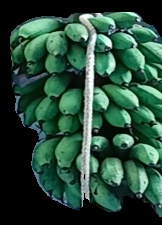
Variety: rasbale
Grade: grade2